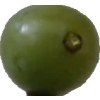
Label: grape